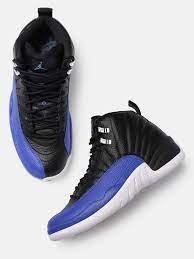
Label: Sneaker